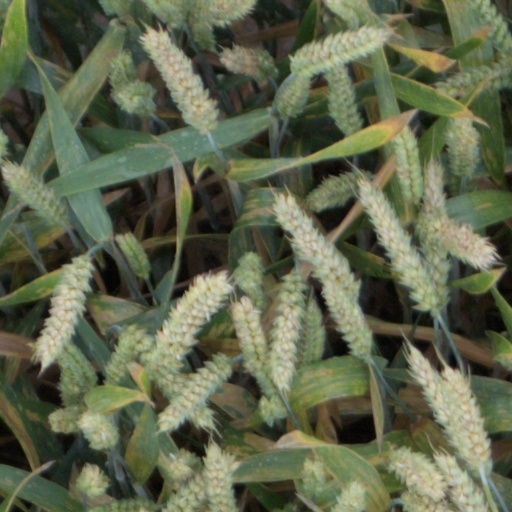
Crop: wheat